Semiwadcutter

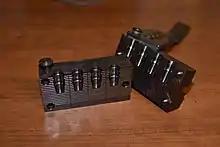
4-cavity Keith semiwadcutter bullet mold, the Lyman 358429

The semiwadcutter design consists of a roughly conical shape with the tip truncated flat (called a "meplat"), sitting on a cylinder ("A" at right). The base of the cone is slightly smaller in diameter than the cylinder, leaving a sharp shoulder. The flat nose punches a clean hole in the target, rather than stretching/tearing it like a round nose bullet would, and the sharp shoulder enlarges the hole neatly, allowing easy and accurate scoring of the target. A hunting flat nosed cast bullet will hold together without expanding and carry a large amount of air envelope with it causing a great amount of cavitation and wounding. Since it is cavitation that does most of the damage when a bullet strikes a game animal this means the flat nose bullet is an extremely effective hunting design. The SWC design offers better external ballistics than the wadcutter, as its conical nose produces less drag than the flat cylinder. A typical modification is to alter the conical section to make the sides concave, to reduce the bullet mass, or convex, to increase it. "B" shows a concave sided SWC, typical of a lightweight .45 ACP bullet used in bullseye shooting. The concave sides reduce the bullet weight, and thus the recoil, while keeping the overall length of the bullet long enough to feed reliably in a semi-automatic pistol such as the M1911 commonly found in bullseye competitions.